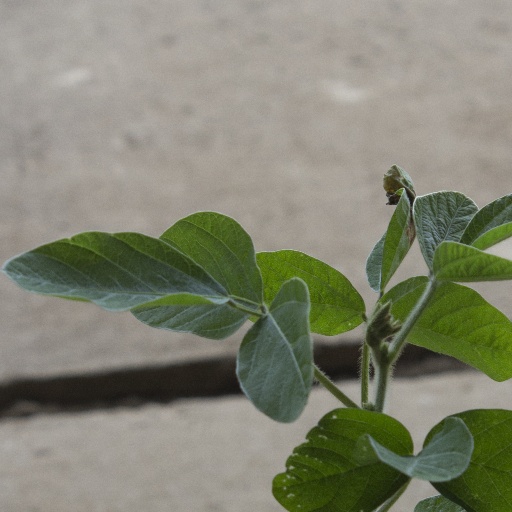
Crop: soybean